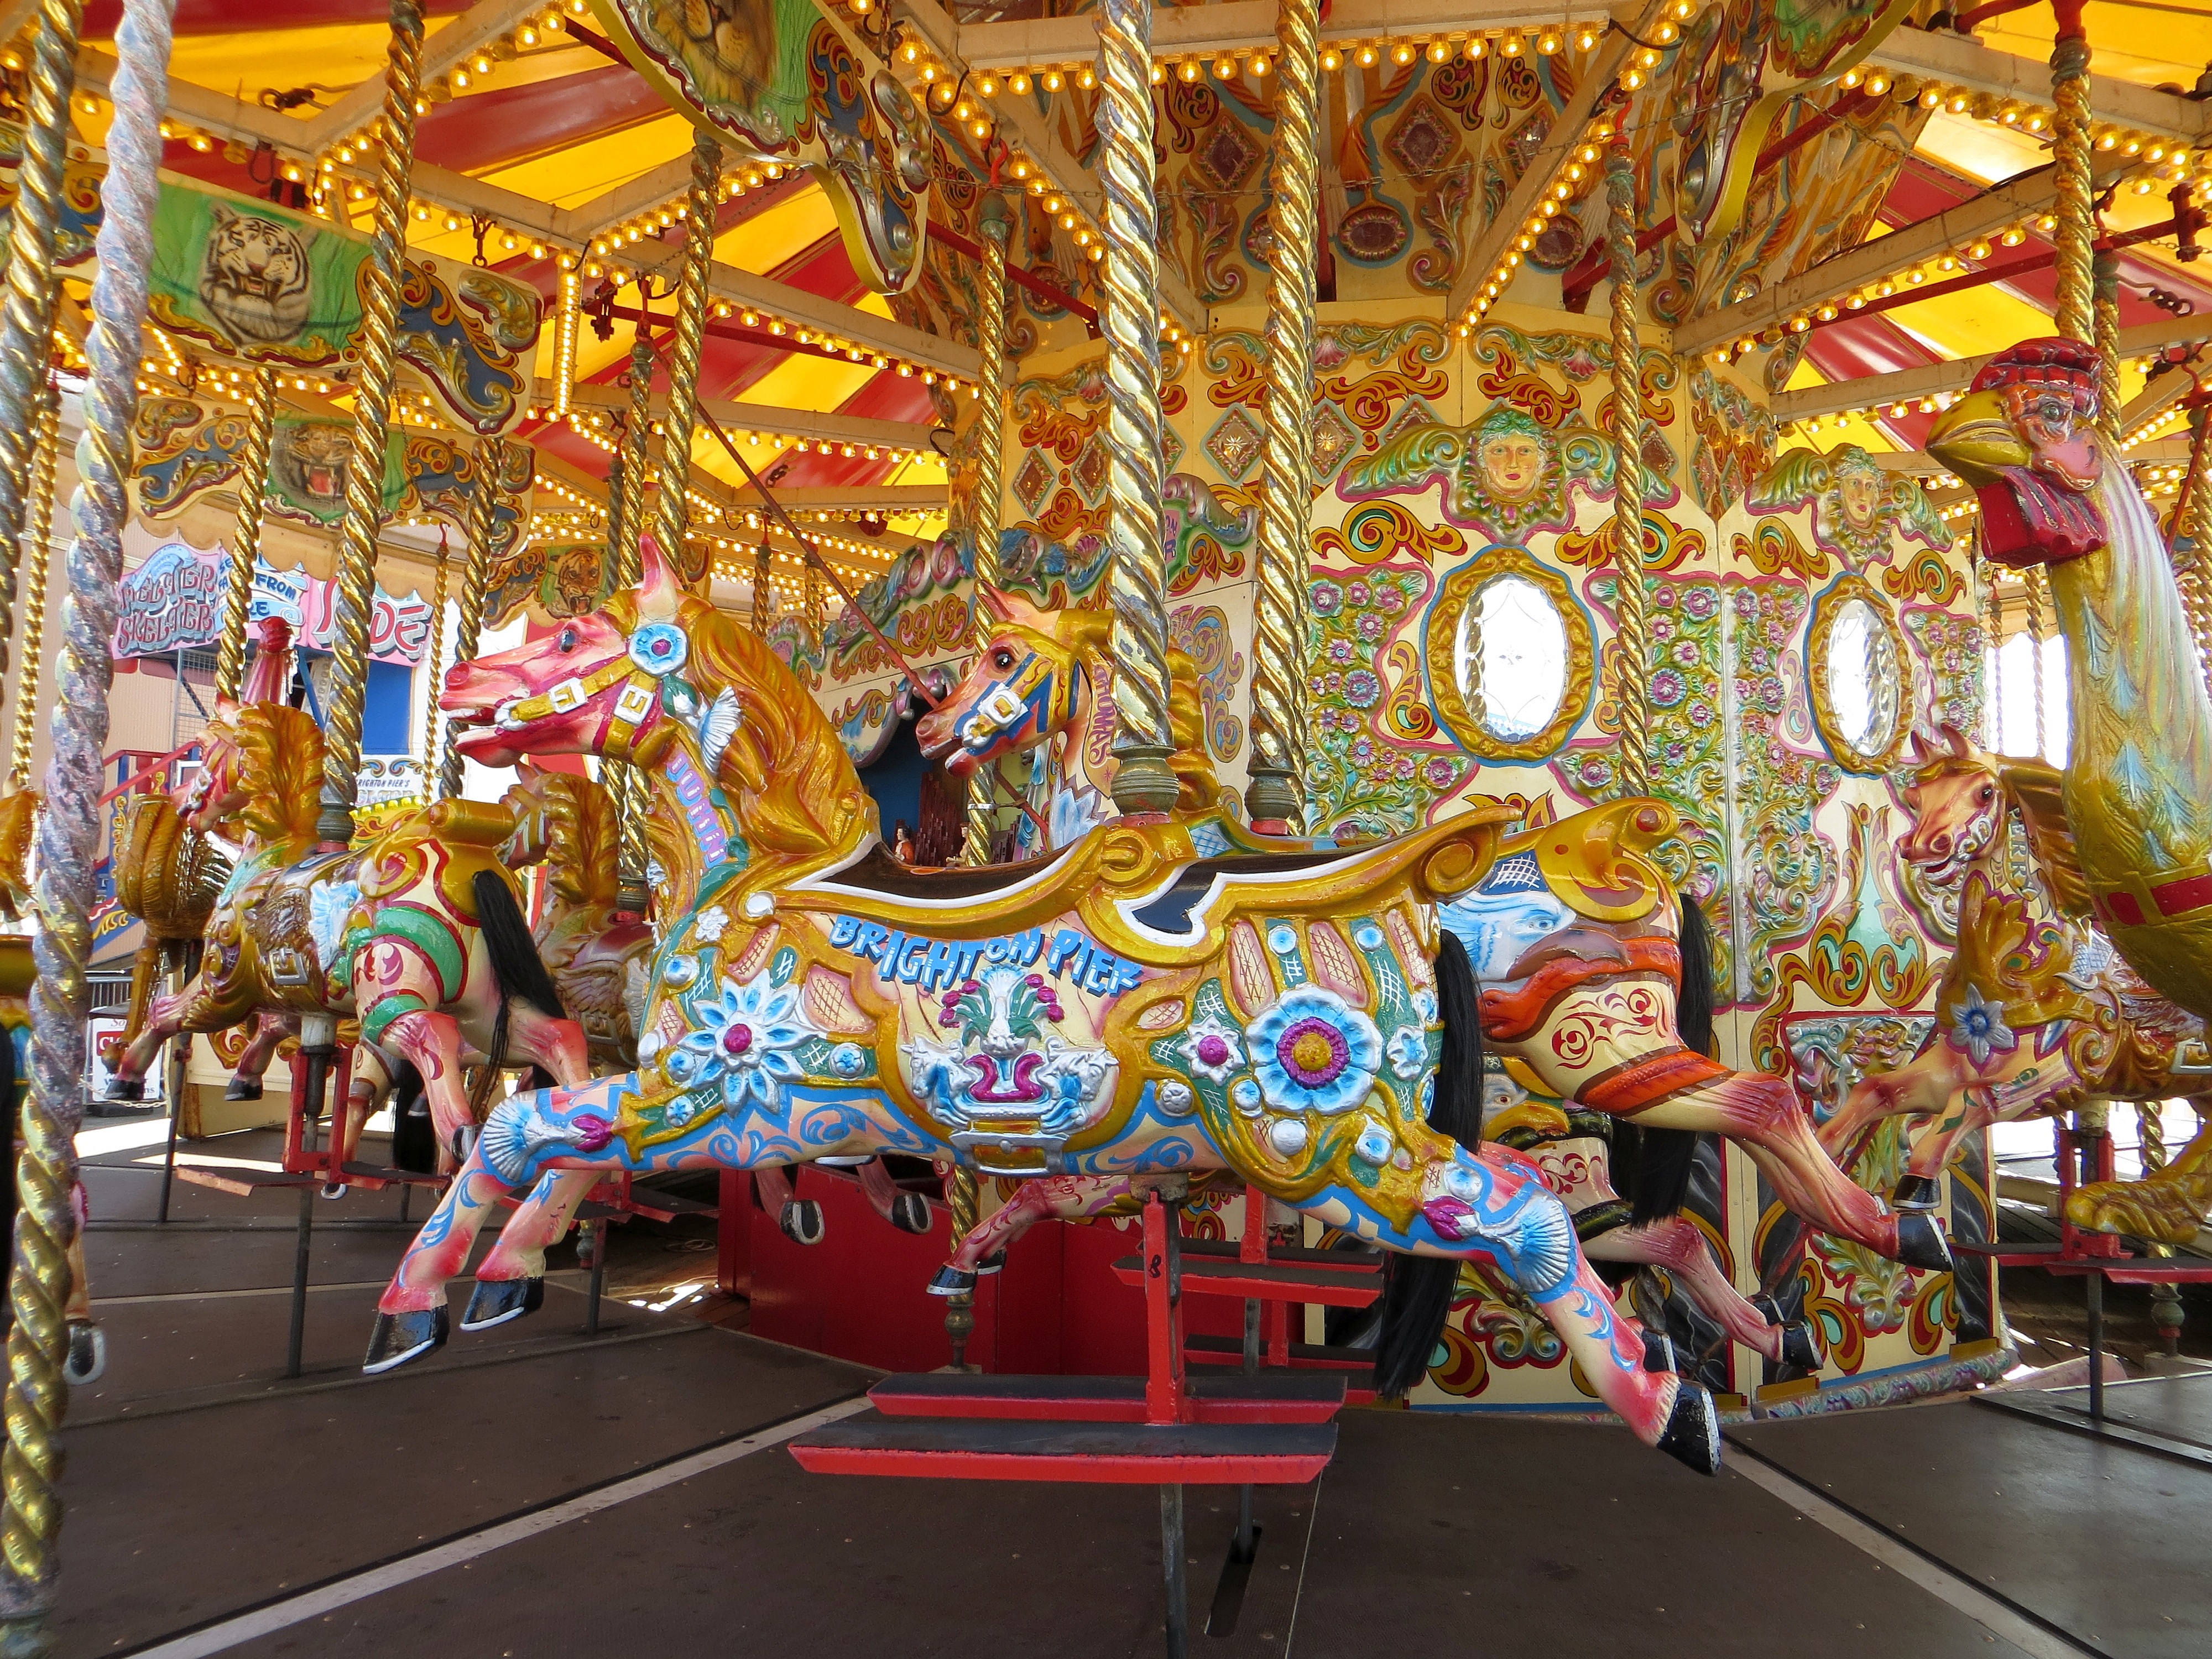
outdoor, vintage, antique, play, retro, round, old, pier, recreation, carnival, amusement park, horse, park, holiday, child, ride, carousel, attraction, colorful, leisure, childhood, roundabout, festival, fun, design, happy, joy, circus, amusement, funfair, fair, entertainment, merry, go, brighton, merry go round, amusement ride, outdoor recreation, nonbuilding structure